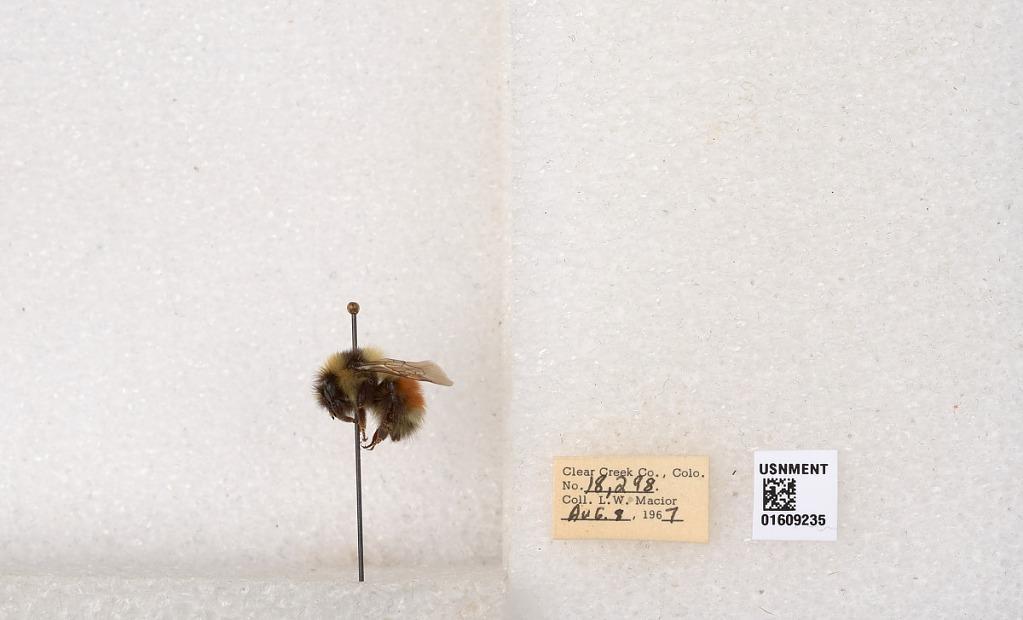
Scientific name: Bombus (Pyrobombus) sylvicola Kirby
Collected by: L. Macior
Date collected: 1967-8-8
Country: United States
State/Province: Colorado
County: Clear Creek
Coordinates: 39.6856, -105.645